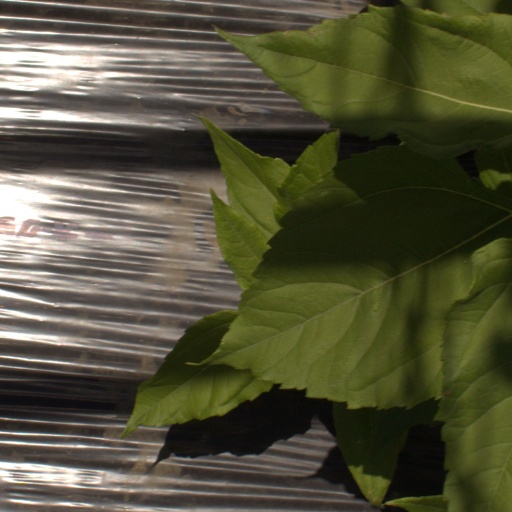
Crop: Jerusalem artichoke